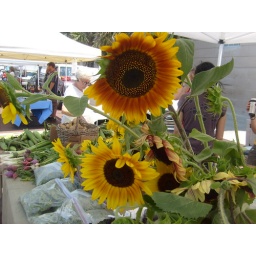
lots of colors abound at the water street farmers market in downtown wilmington north carolina